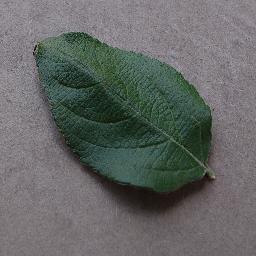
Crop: apple
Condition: healthy